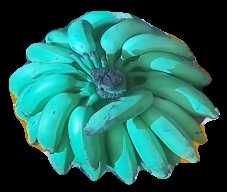
Variety: elakki-bale
Grade: grade2